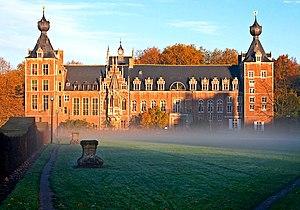
Château d'Arenberg, une partie de l'Université Catholique de Louvain, en Belgique. Italiano: Il Castello Arenberg, parte della Katholieke Universiteit (Universita' Cattolica) a Leuven, Belgio.
La KU Leuven ou Katholieke Universiteit Leuven, officiellement Katholieke Universiteit te Leuven, est une université néerlandophone belge dont le siège est à Louvain. L'institution offre également des cours à Courtrai, Anvers, Gand, Bruges, Geel, Ostende, Diepenbeek, Sainte-Catherine-Wavre, Alost et la capitale de Belgique Bruxelles. Elle est l'une des plus importantes universités belges et est régulièrement citée comme faisant partie des 50 meilleures universités mondiales.
Jan Pieter Minckelers est un inventeur limbourgeois, professeur à l’Université de Louvain, né en 1748 à Maastricht, mort à Maastricht le 4 juillet 1824.
Léopold-Philippe-Charles-Joseph, 4ᵉ duc d'Arenberg, 10ᵉ duc d'Arschot, grand d'Espagne chevalier de l'Ordre de la Toison d'or (1700), est un militaire belge, au service de l'Autriche, du XVIIᵉ siècle.
La Maison d’Arenberg recouvre :
Le château d'Arenberg est un château de style Renaissance flamande sis à Heverlee en Belgique. Construit en lieu d’un château médiéval du XIIe siècle, l’édifice actuel fut mis en chantier au XVIe siècle, par Guillaume de Croÿ mais subit encore de nombreux changements par après. Il passa en 1612 entre les mains de la famille allemande des ducs d’Arenberg qui l’occupa jusqu’à la Première Guerre mondiale. Aujourd’hui propriété de la Katholieke Universiteit Leuven, le château est au cœur de son campus de sciences physiques appliquées d’Heverlee.
Louis-Engelbert d'Arenberg, 6ᵉ duc d'Arenberg, 12ᵉ duc d'Arschot, grand d'Espagne, chevalier de l'ordre de la Toison d'or, est un gentilhomme et homme politique belge, né le 3 août 1750 à Bruxelles où il est mort le 6 mars 1820.